Alchemy Stars

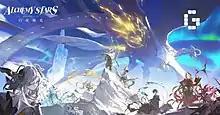

was a free-to-play tactical role-playing and strategy mobile game developed by Tourdog Studio and published by Level Infinite. It was released globally on 17 June 2021 for Android and iOS devices, with a Chinese version released on 13 June 2023. The game shut down on 24 January 2025; a limited offline version was made available to existing installations.